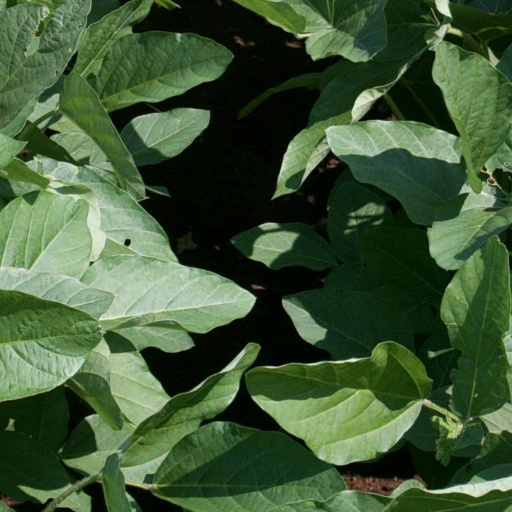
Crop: soybean